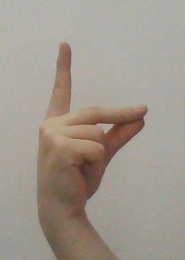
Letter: ta